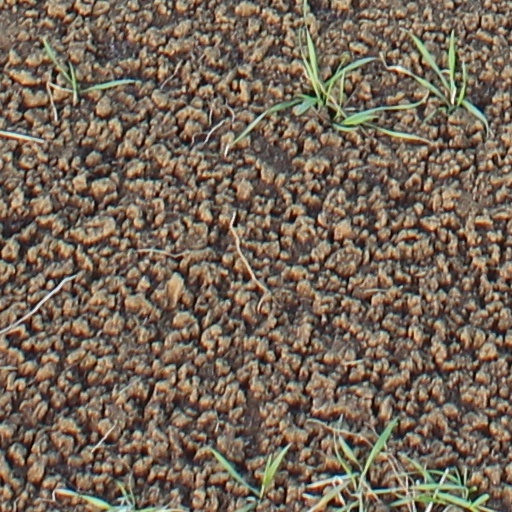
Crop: wheat